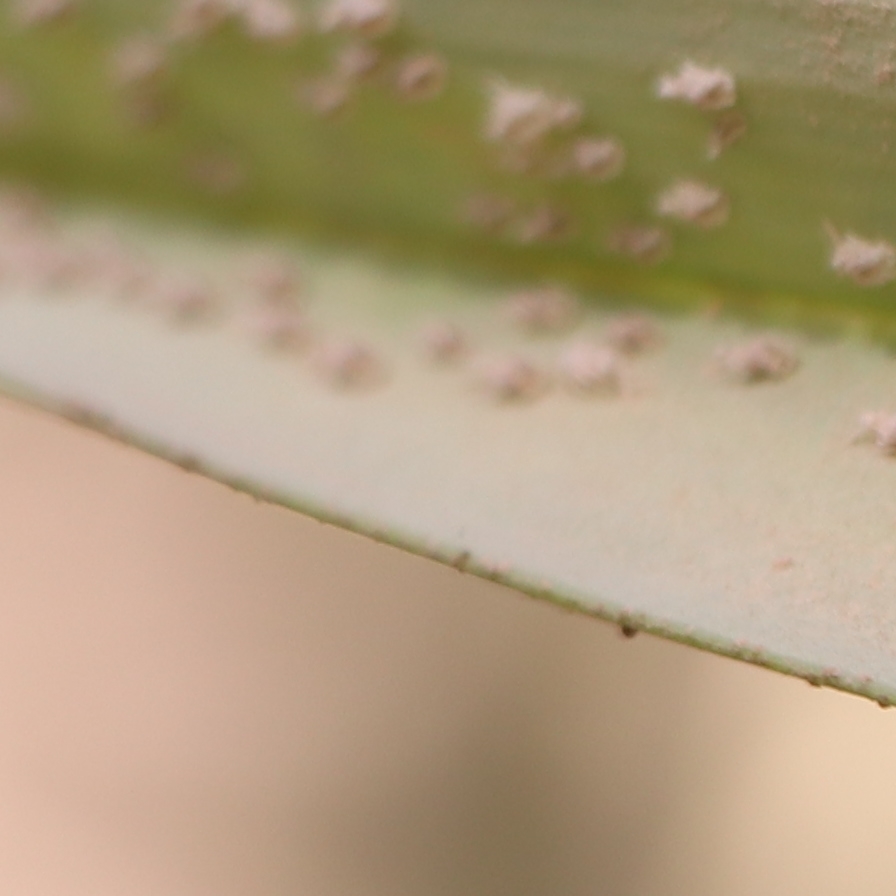
Label: Bug